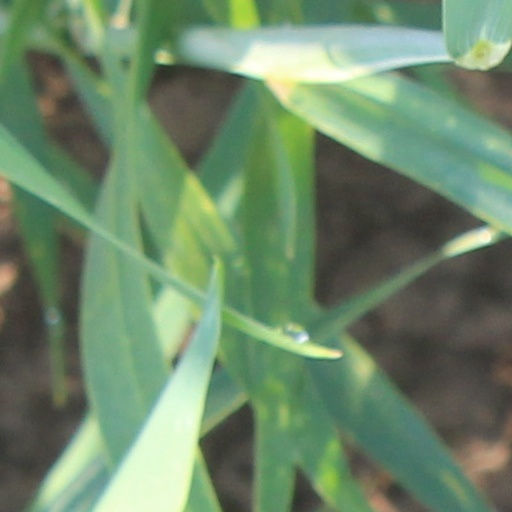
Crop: wheat